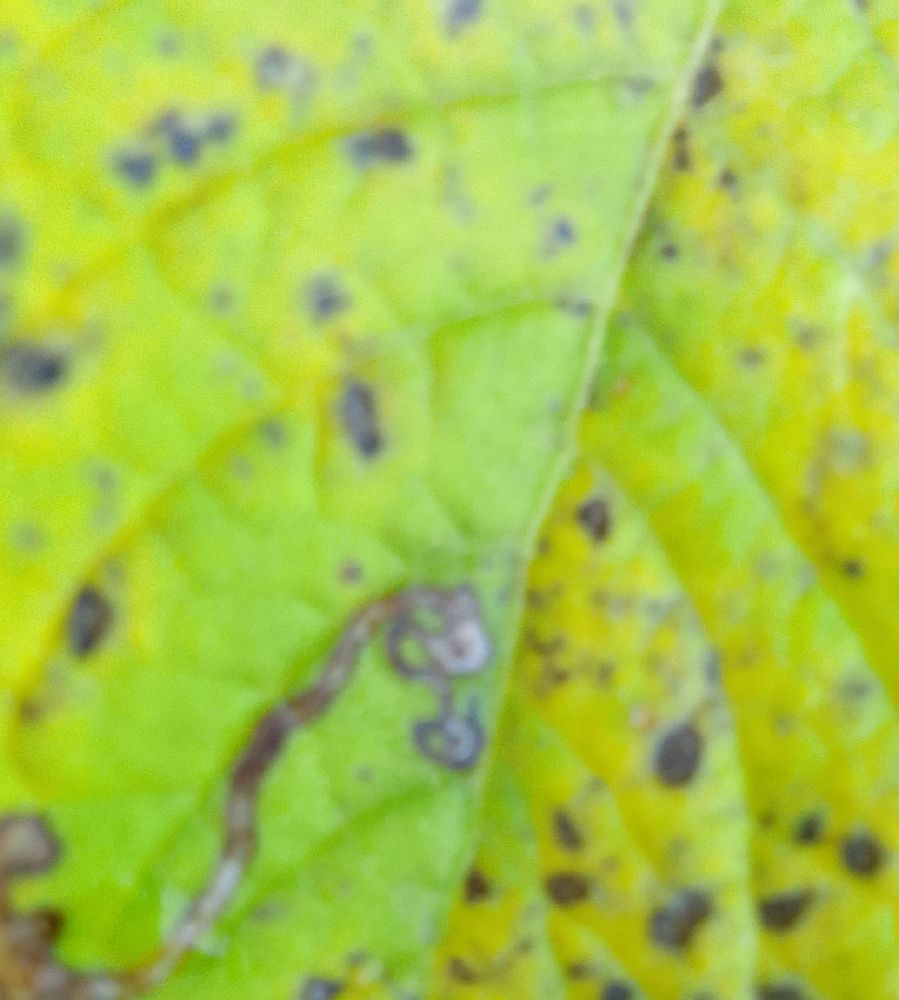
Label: Early blight